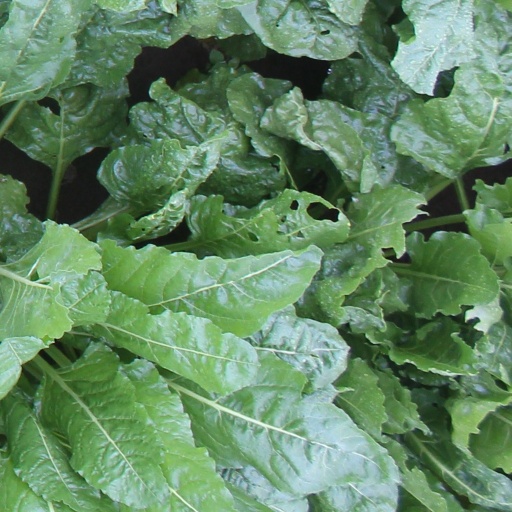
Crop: sugar beet